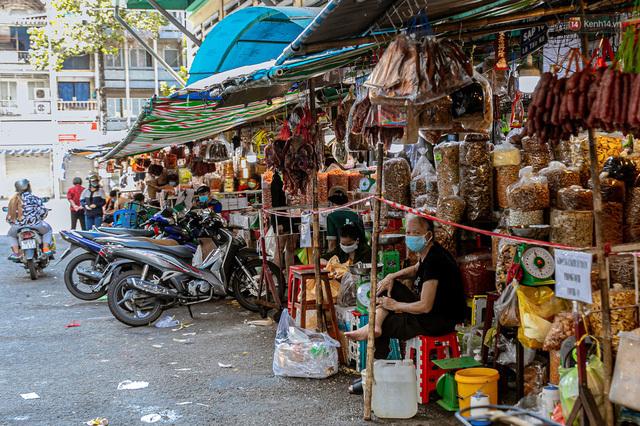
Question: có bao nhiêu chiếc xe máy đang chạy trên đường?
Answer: có một chiếc xe máy đang chạy trên đường